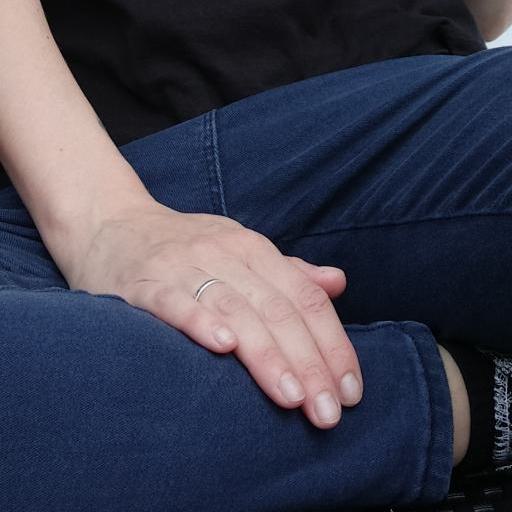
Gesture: no_gesture